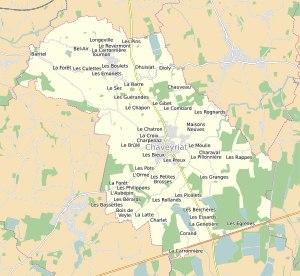
Chaveyriat est une commune française, située dans le département de l'Ain en région Auvergne-Rhône-Alpes.